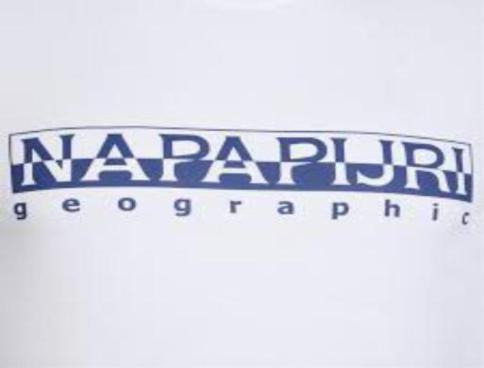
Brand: napapijri
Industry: Clothes